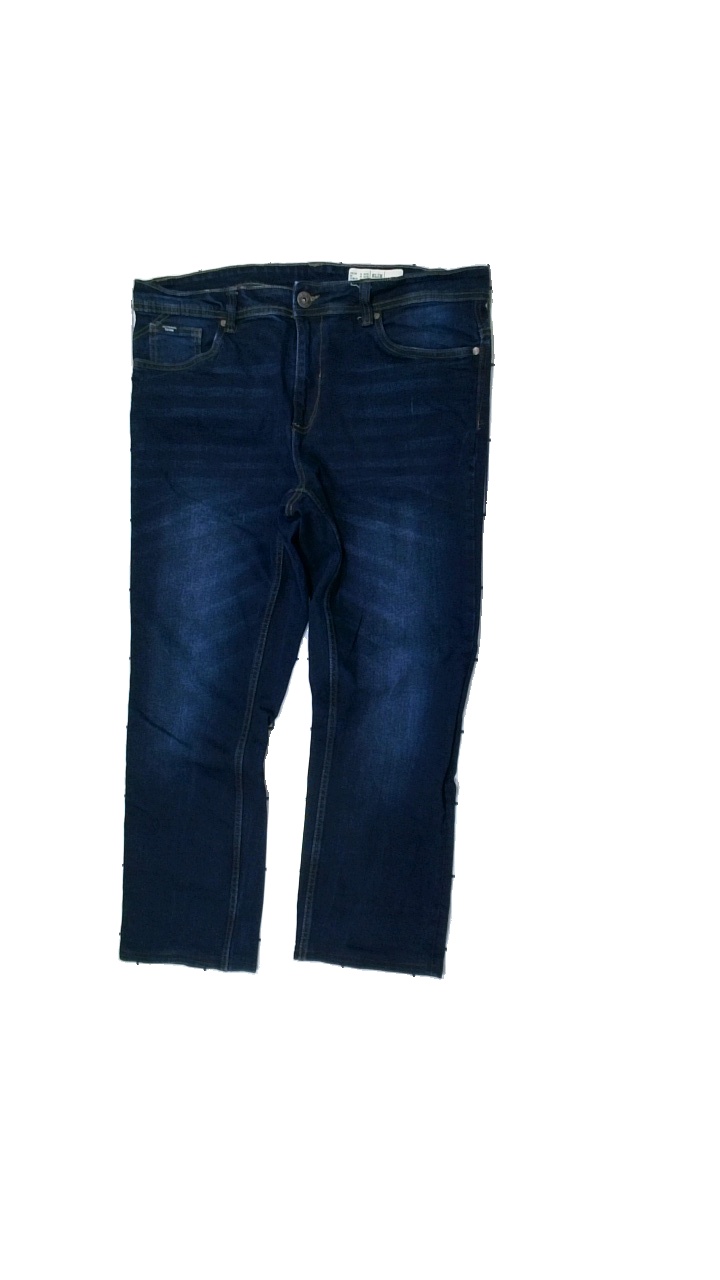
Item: Jeans (Men)
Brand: Livergy
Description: Blue jeans
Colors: Blue
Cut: Regular
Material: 100% Cotton
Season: All
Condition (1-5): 5
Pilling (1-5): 5
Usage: Reuse
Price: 50-100